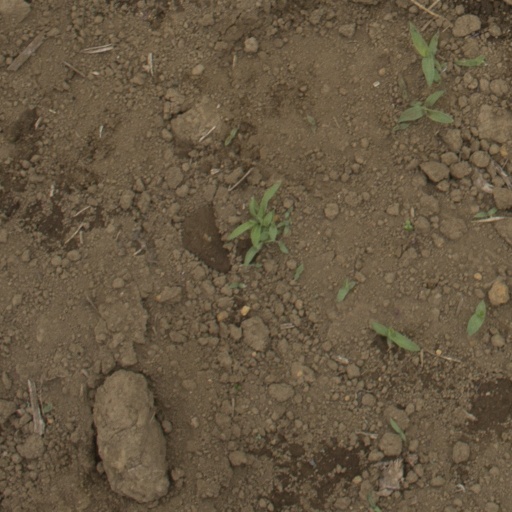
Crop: Jerusalem artichoke